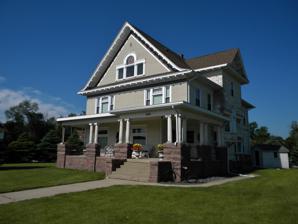
Building: John and Kittie Williams House
Country: United States of America
Year built: 1909
Historic house in South Dakota, United States United States historic place John and Kittie Williams House U.S. National Register of Historic Places Show map of South Dakota Show map of the United States Location 1009 Main St., Webster, South Dakota Coordinates 45°20′15″N 97°31′14″W / 45.33750°N 97.52056°W / 45.33750; -97.52056 Area less than one acre Built 1909 ( 1909 ) Architectural style Queen Anne NRHP reference No. 08000043 Added to NRHP February 19, 2008 The John and Kittie Williams House is a historic house at 1009 Main Street in Webster, South Dakota .  It is a 2 + 1 ⁄ 2 -story wood-frame structure, built c. 1909, and is now, as it was then, one of the grandest houses in the small community.  It is a Queen Anne Victorian in style, with a variety of gable projections on the roof, projecting bay sections, and porches.  The interior has elaborate Classical Revival woodwork, with Corinthian columns, wainscoting, and builtin cabinets. The house was listed on the National Register of Historic Places in 2008. References